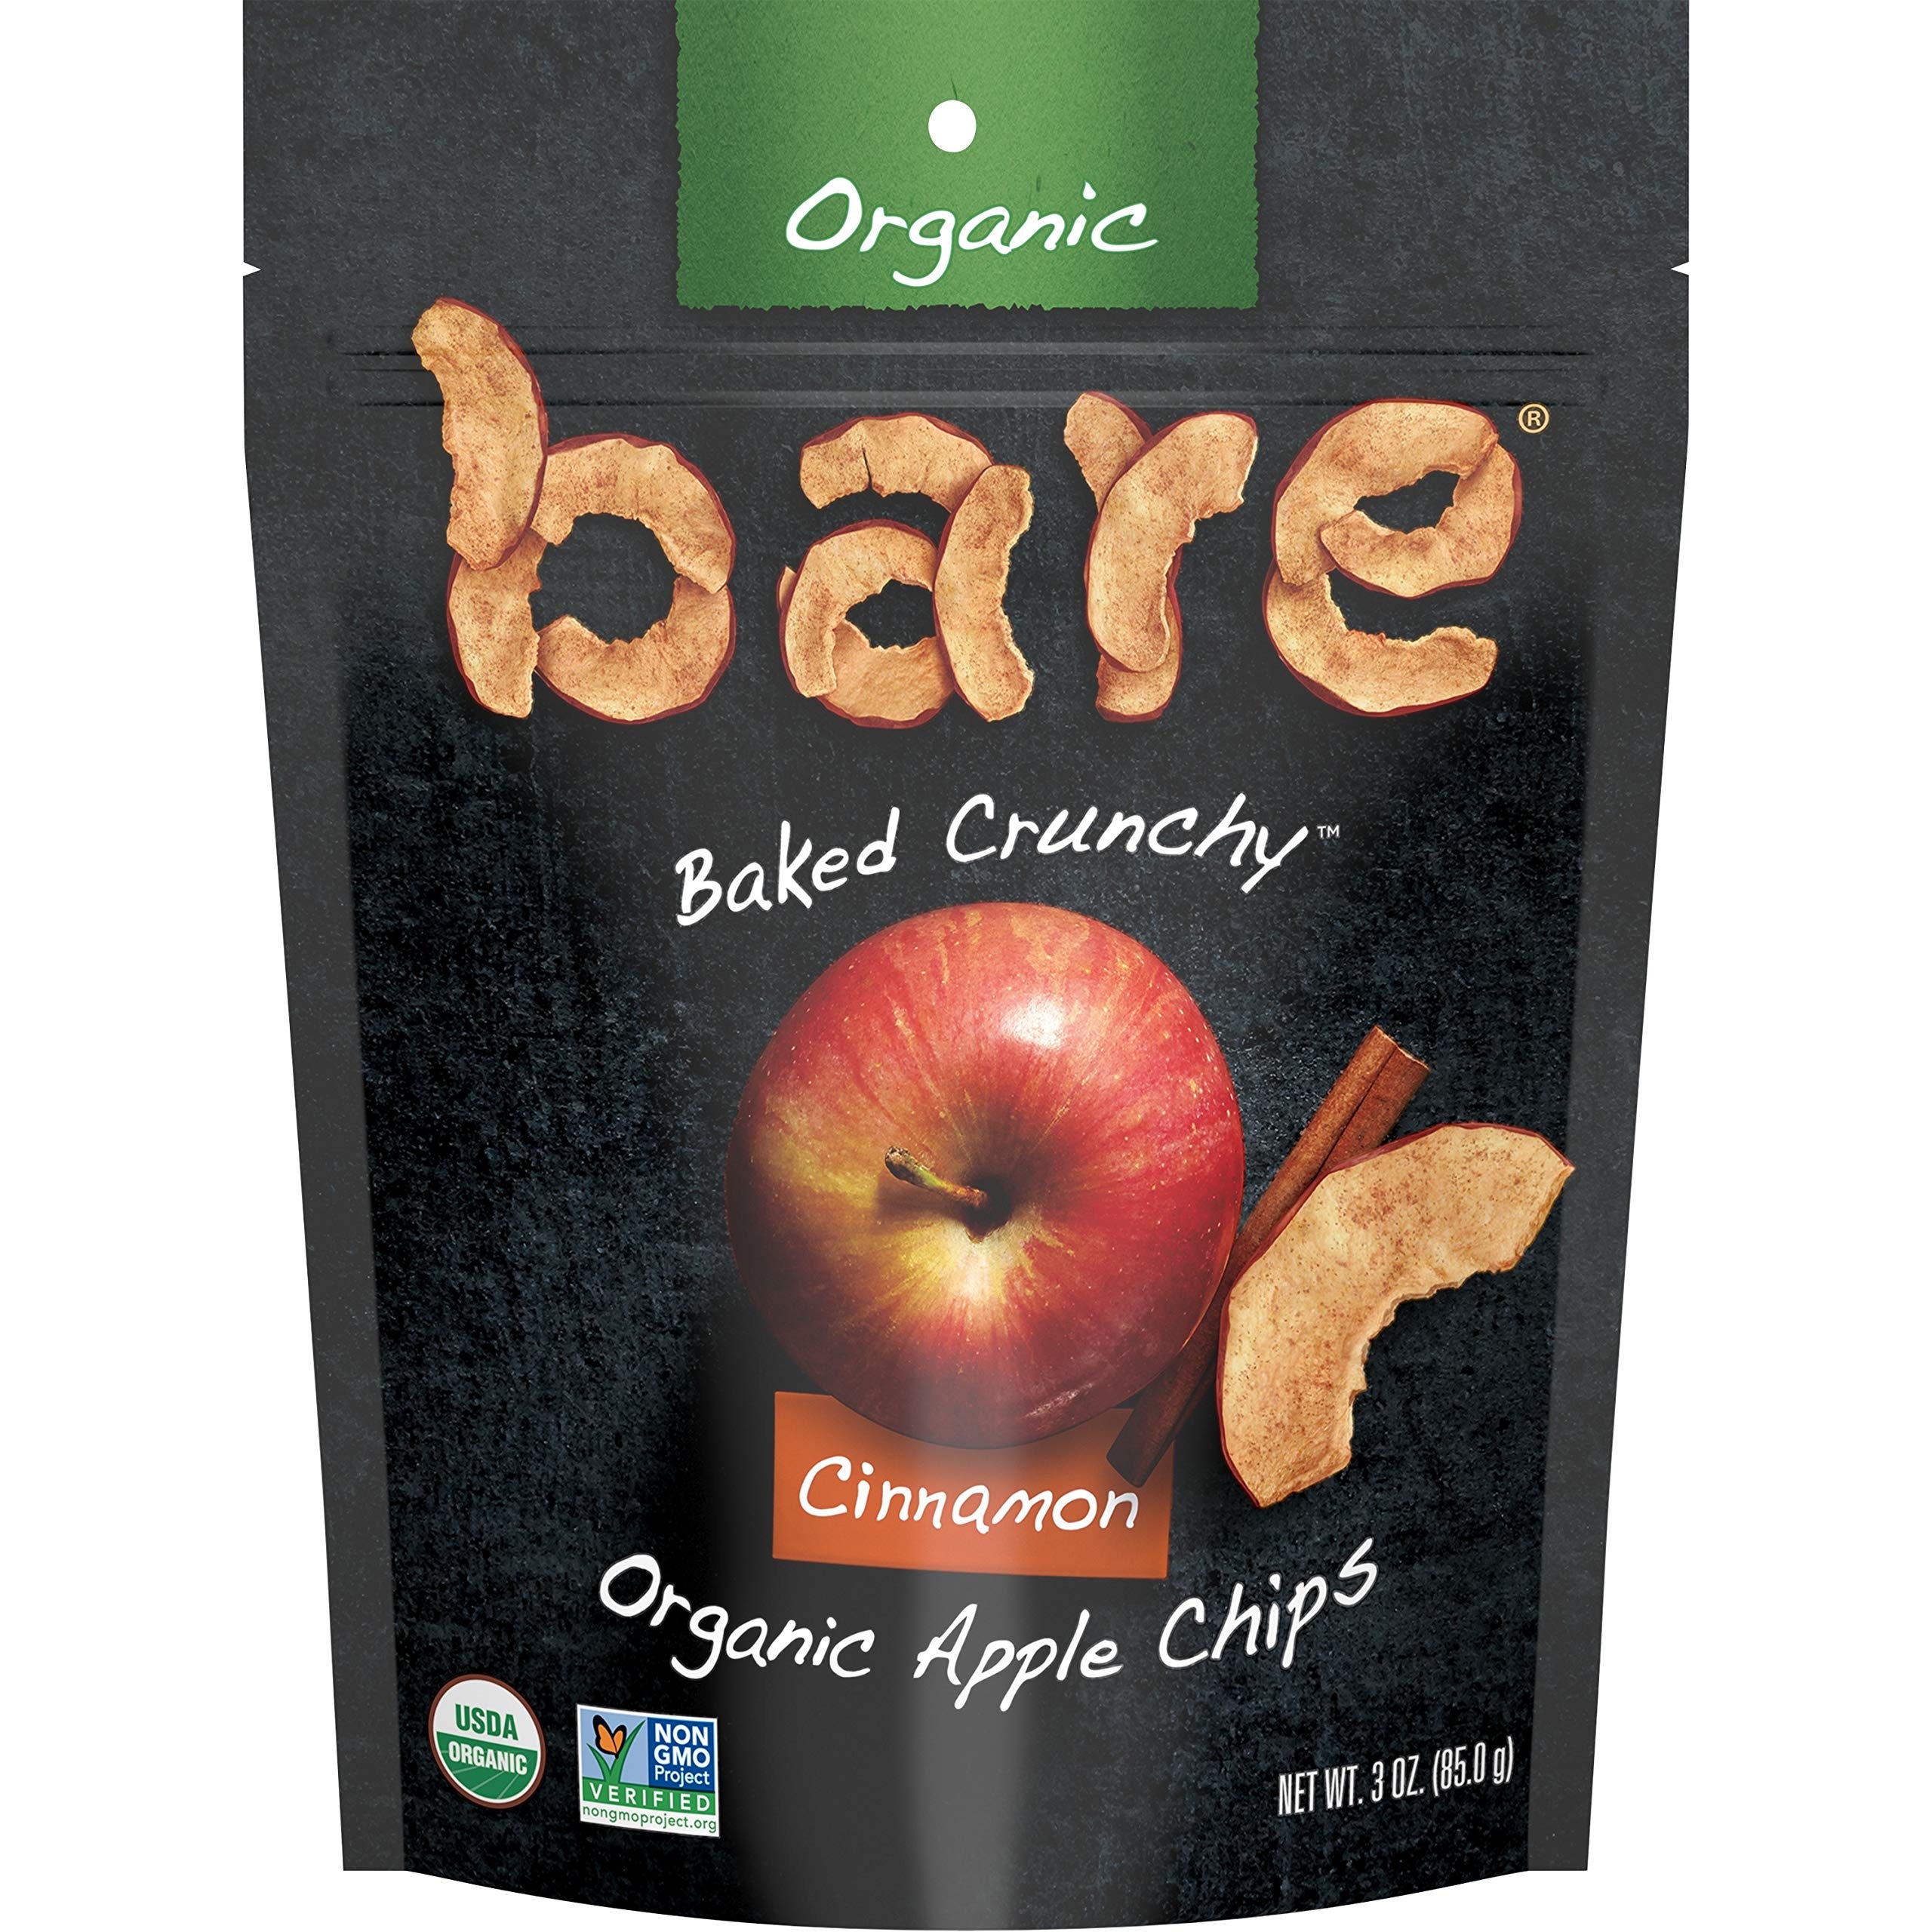
Item Name: Bare Organic Apple Chips, Cinnamon, Gluten Free + Baked, Multi Serve Bag, 3 Oz,Pack of 1
Bullet Point 1: Contains 1 - 3 ounce resealable bag
Bullet Point 2: Real apples, baked 'til they're crave-ably crunchy. Snacks gone simple.
Bullet Point 3: Just two ingredients – organic apples and organic cinnamon. Baked, never fried. Gluten free, dairy free, no added oil, good source of dietary fiber, Non-GMO, no added preservatives.
Bullet Point 4: NOTHING ARTIFICIAL, EVER. There’s no extra stuff. Just simple snacks with an out-loud crunchiness that show how delicious living life a little more simply can be. We believe the less you add, the more you actually taste. Bare snacks have no trans fat or cholesterol, are nut free (except coconut), and high in crunch and flavor -- the ultimate healthy snack.
Bullet Point 5: BARE VALUES. We may have outgrown the days of selling at farmers market stands, but the bare team is still rooted in our founding values of simplicity, goodness, being real, and living life fully. We remain committed to simplicity both in our products and life outside of the bag.
Value: 3.0
Unit: Ounce

Price: 6.49